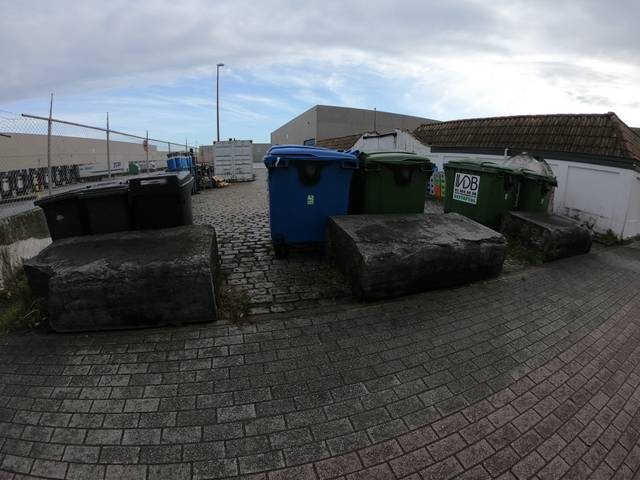
Region: Belgium
Coordinates: 51.239, 4.409